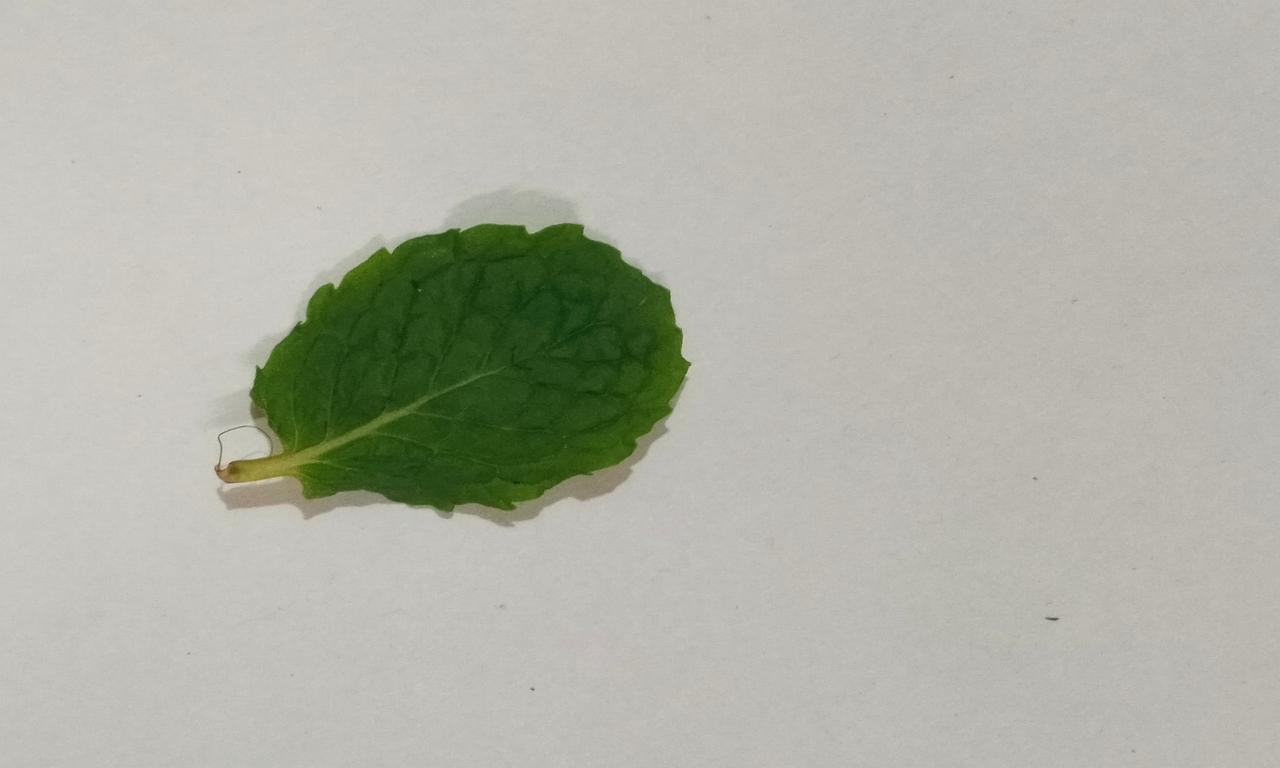
Label: Fresh